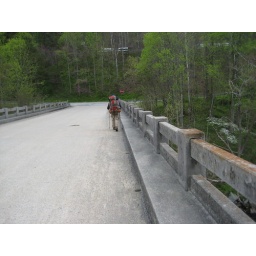
next I40 bridge over river